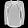
Label: Shirt